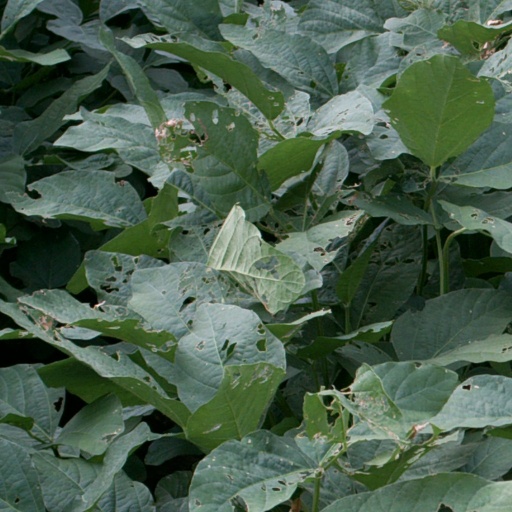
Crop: soybean